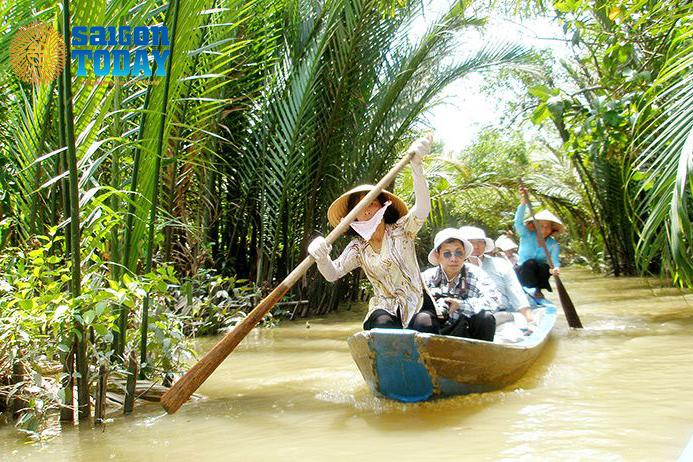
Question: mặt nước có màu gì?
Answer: màu vàng